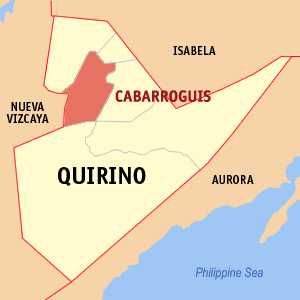
Cabarroguis est une ville de 3ᵉ classe, capitale de la province de Quirino aux Philippines. Selon le recensement de 2010 elle est peuplée de 29 395 habitants.